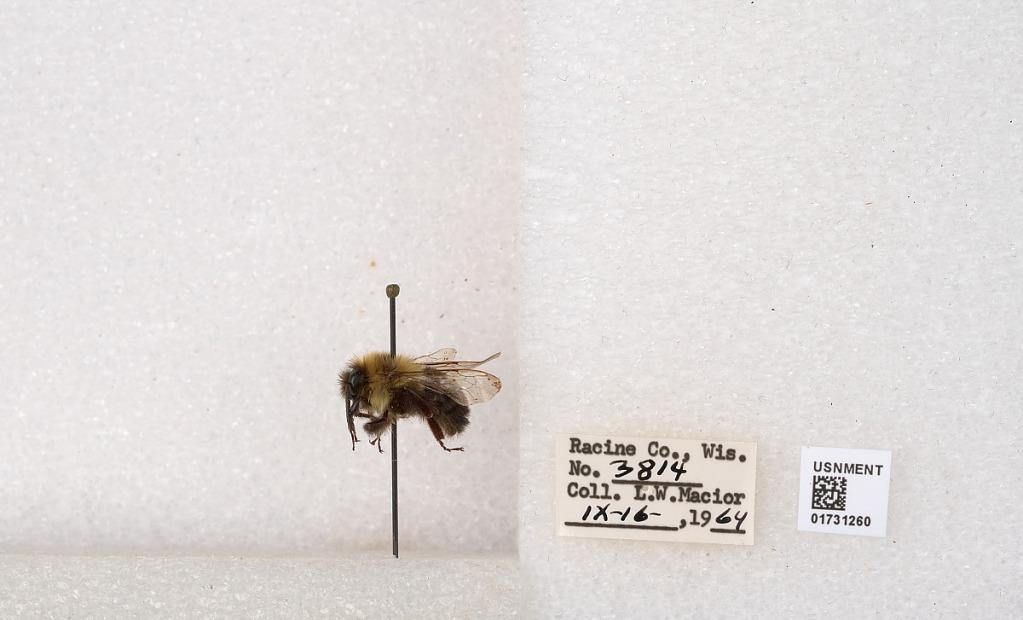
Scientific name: Bombus impatiens Cresson
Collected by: L. Macior
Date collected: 1964-9-16
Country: United States
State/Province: Wisconsin
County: Racine
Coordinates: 42.7299, -87.8123